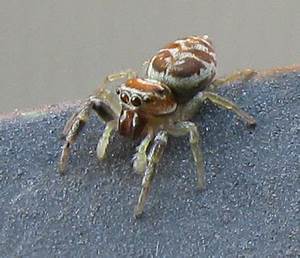
Label: spider